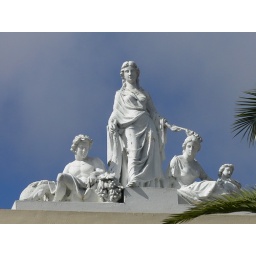
Close up of the statues that are on the top of the AMP building in the main street of town.